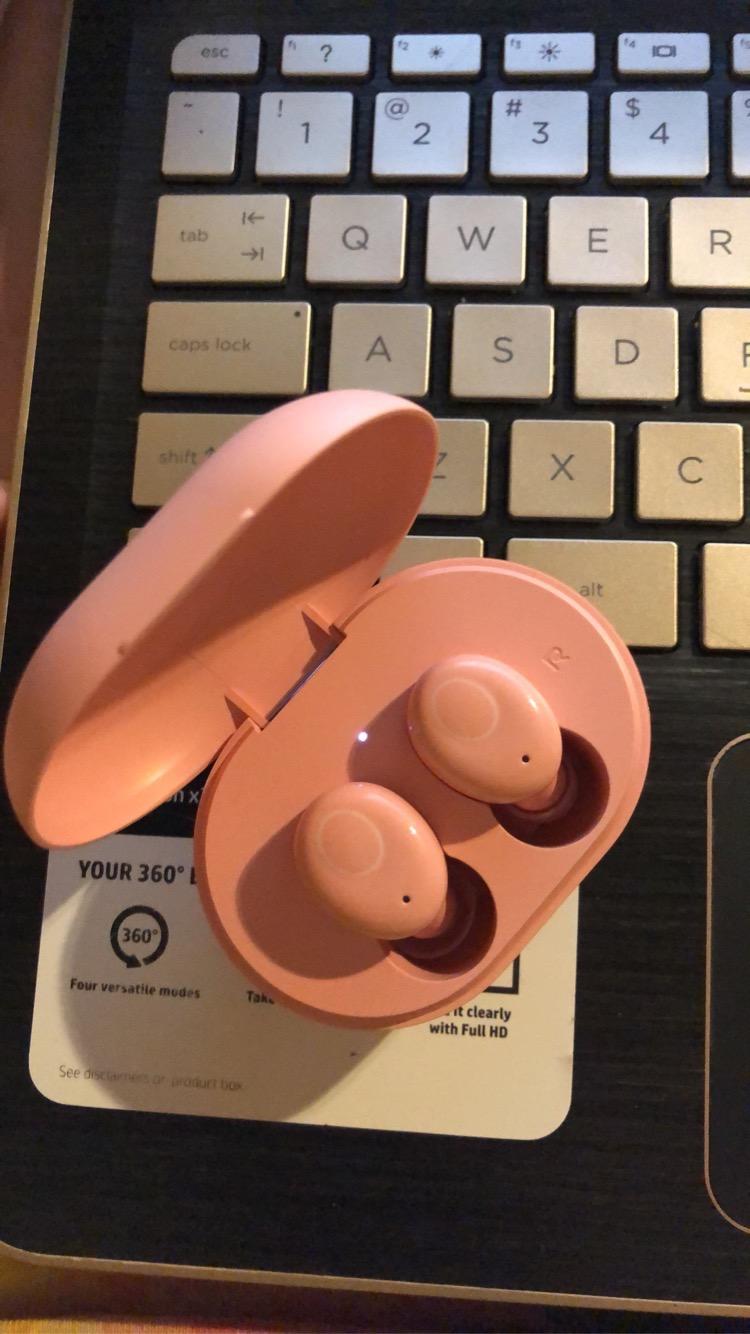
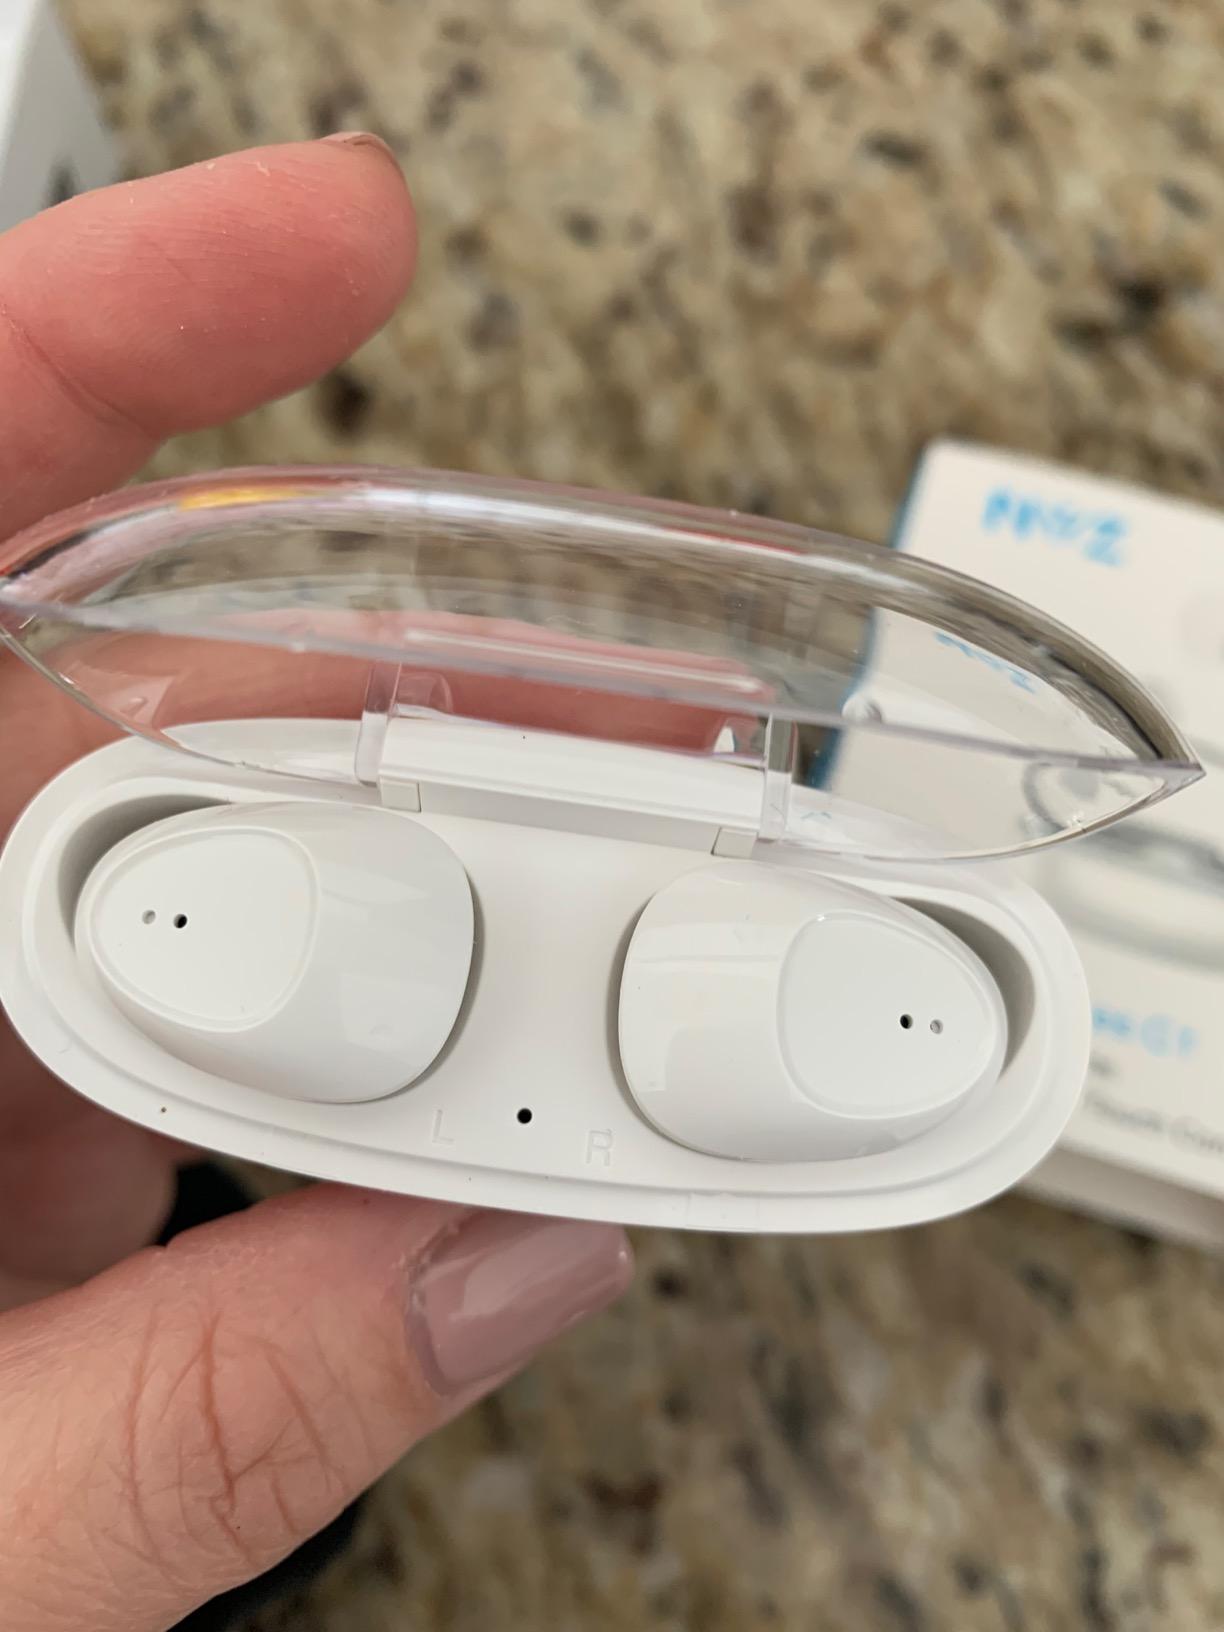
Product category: earbuds
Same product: no